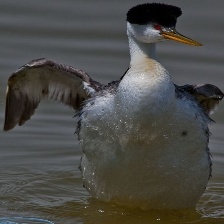
Species: CLARKS GREBE
Scientific name: AECHMOPHORUS CLARKII